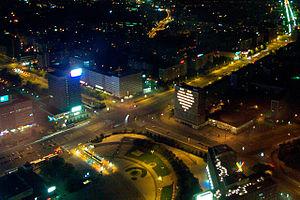
L'Alexanderplatz [ʔalɛkˈsandɐˌplat͡s] est une place de Berlin. Située dans le quartier Mitte, dans la partie est de la ville, l'Alex, comme la surnomment les Berlinois, est un des principaux centres d'activité de Berlin. La place est fréquentée quotidiennement par 300 000 personnes. Elle tient son nom de la visite que fit à Berlin l'empereur russe Alexandre Iᵉʳ en 1805.
Project Blinkenlights a été une installation lumineuse dans le Haus des Lehrers situé au Alexanderplatz de Berlin, qui a transformé la façade du bâtiment en un écran d'ordinateur basse résolution monochrome. L'installation a été réalisée par le Chaos Computer Club en 2001 comme célébration de son vingtième anniversaire. Certaines des utilisations ont été d'inviter les personnes à appeler un numéro et de jouer à Pong grâce à leur téléphones portables ou encore d'afficher des animations envoyées par le public.